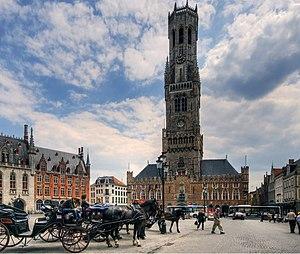
La réseau viaire de Bruges s'est développé autour de la ville historique, laquelle est restée complètement entourée de canaux jusqu'au XIXᵉ siècle. Séparée des municipalités environnantes, le centre-ville compte environ 380 rues et places.
Cet article recense les plus grandes places urbaines, pour ce qui est de la superficie.